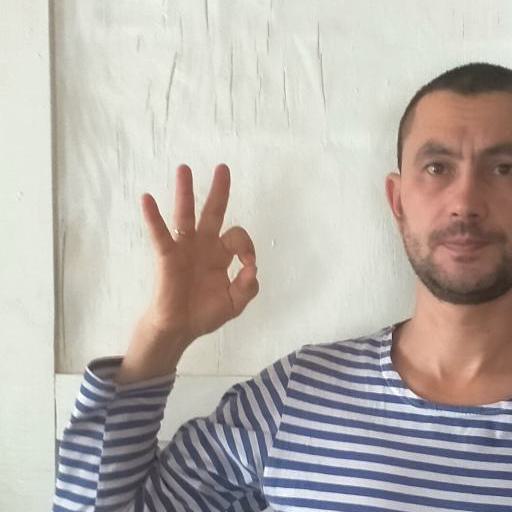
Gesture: ok